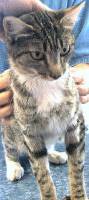
Label: cat